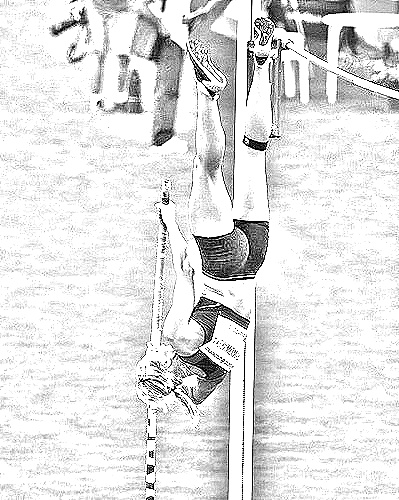
Portrait style: Sketch Portrait